Political purges during and after the 1989 Tiananmen Square protests and massacre

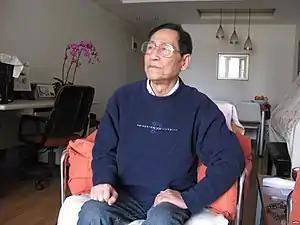
Bao Tong in 2014. Bao was a high level party official punished for his reformist views.

Zhao Ziyang was the General Secretary of the Chinese Communist Party in 1989, who was the most powerful political figure during that time. He was one of the first party officials who lost political power during the purge. Zhao and CCP Politburo Standing Committee member Hu Qili voted against enacting the martial law in response to the protests during the CCP Politburo meeting on May 17, 1989. Chinese Premier Li Peng and Vice Premier Yao Yilin voted the opposite, and other Politburo Standing Committee member Qiao Shi remained neutral. There was no clear majority in the vote until Military Chairman Deng Xiaoping and Vice Chairman Yang Shangkun were suddenly added; they both sided with Li Peng.